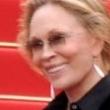
Age: 83